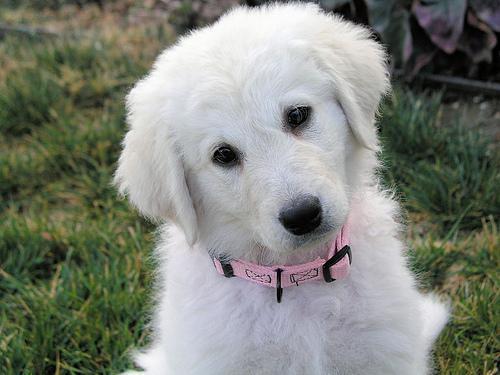
kuvasz